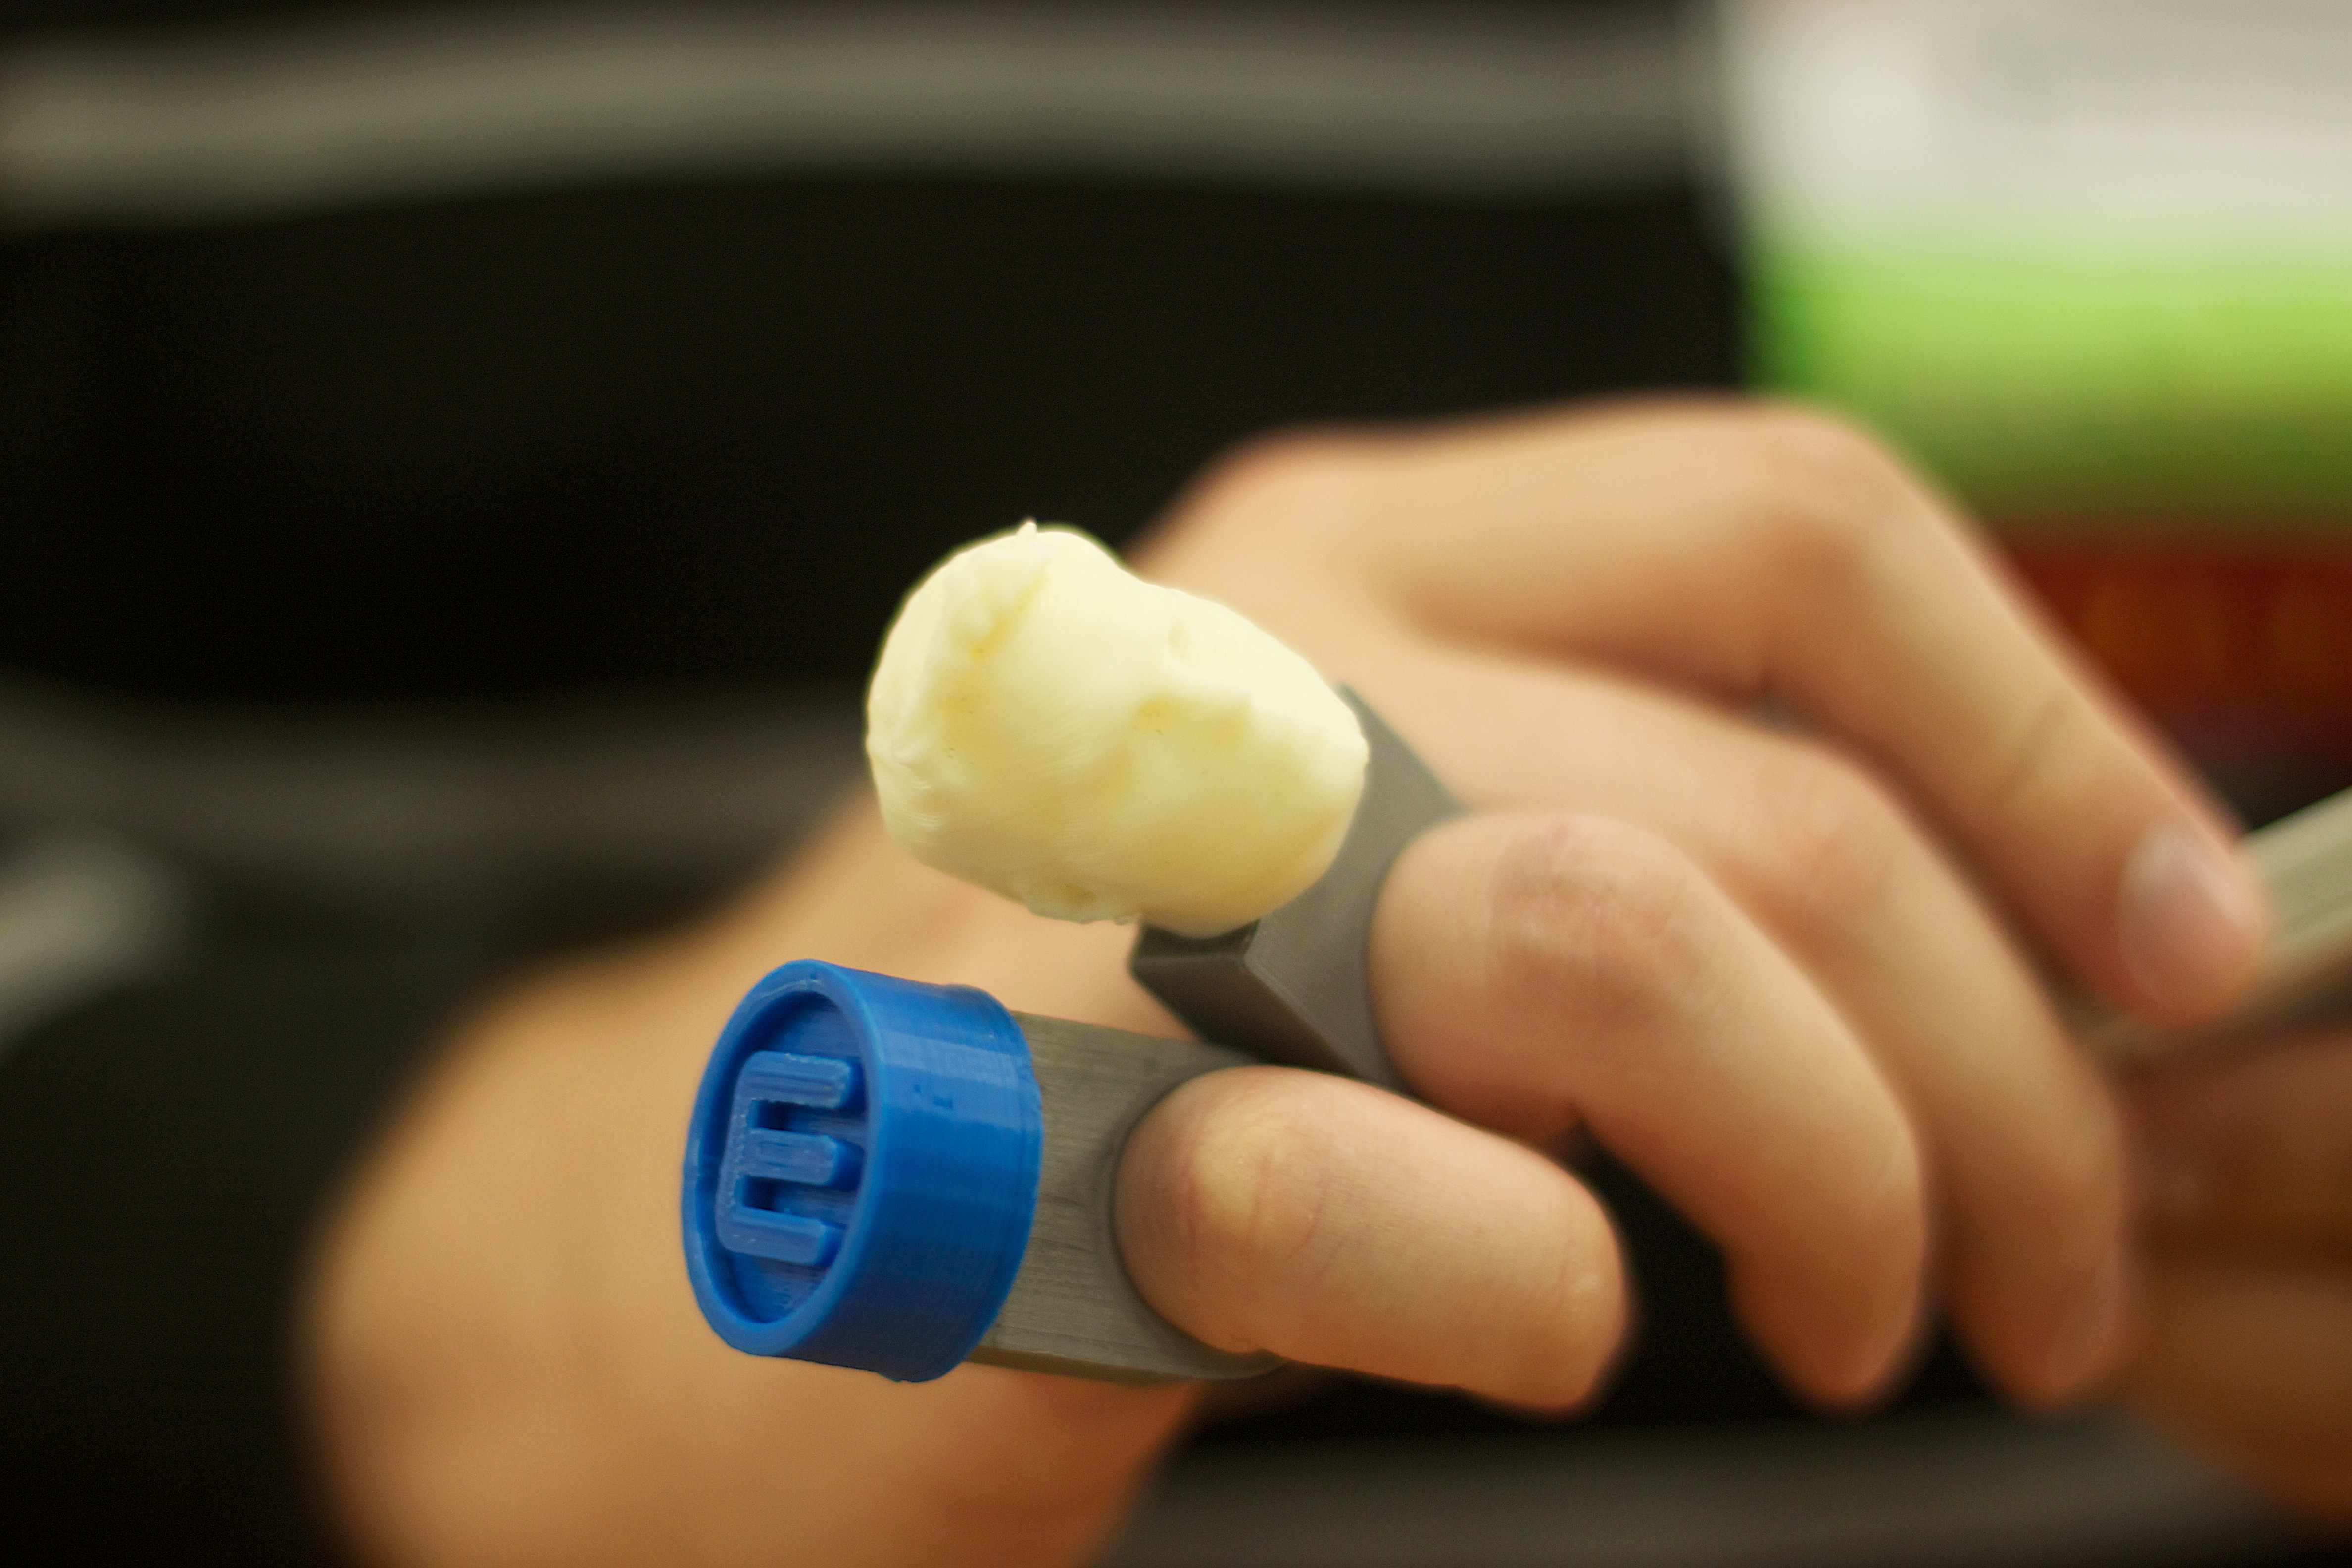
hand, finger, food, close up, organ, umwfa12, sense, human action